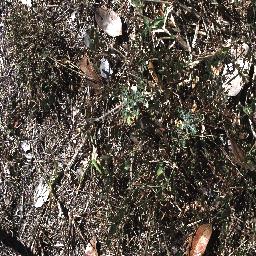
Label: parthenium